Avengers 1959

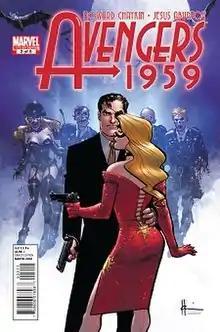

Avengers 1959 is a 2011 five issue comic book miniseries written and drawn by Howard Chaykin. The story takes place in 1959 and concerns Nick Fury leading an early incarnation of the Avengers who hunt down Nazi war criminals who escaped justice after World War II. The team consists of Nick Fury, Dum Dum Dugan, Sabretooth, Dominic Fortune, Namora, Kraven the Hunter, Ulysses Bloodstone, Silver Sable (father of the more familiar, female character), and the Blonde Phantom.